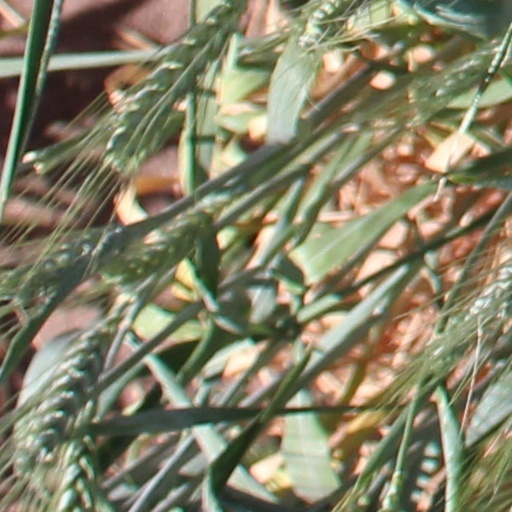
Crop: wheat